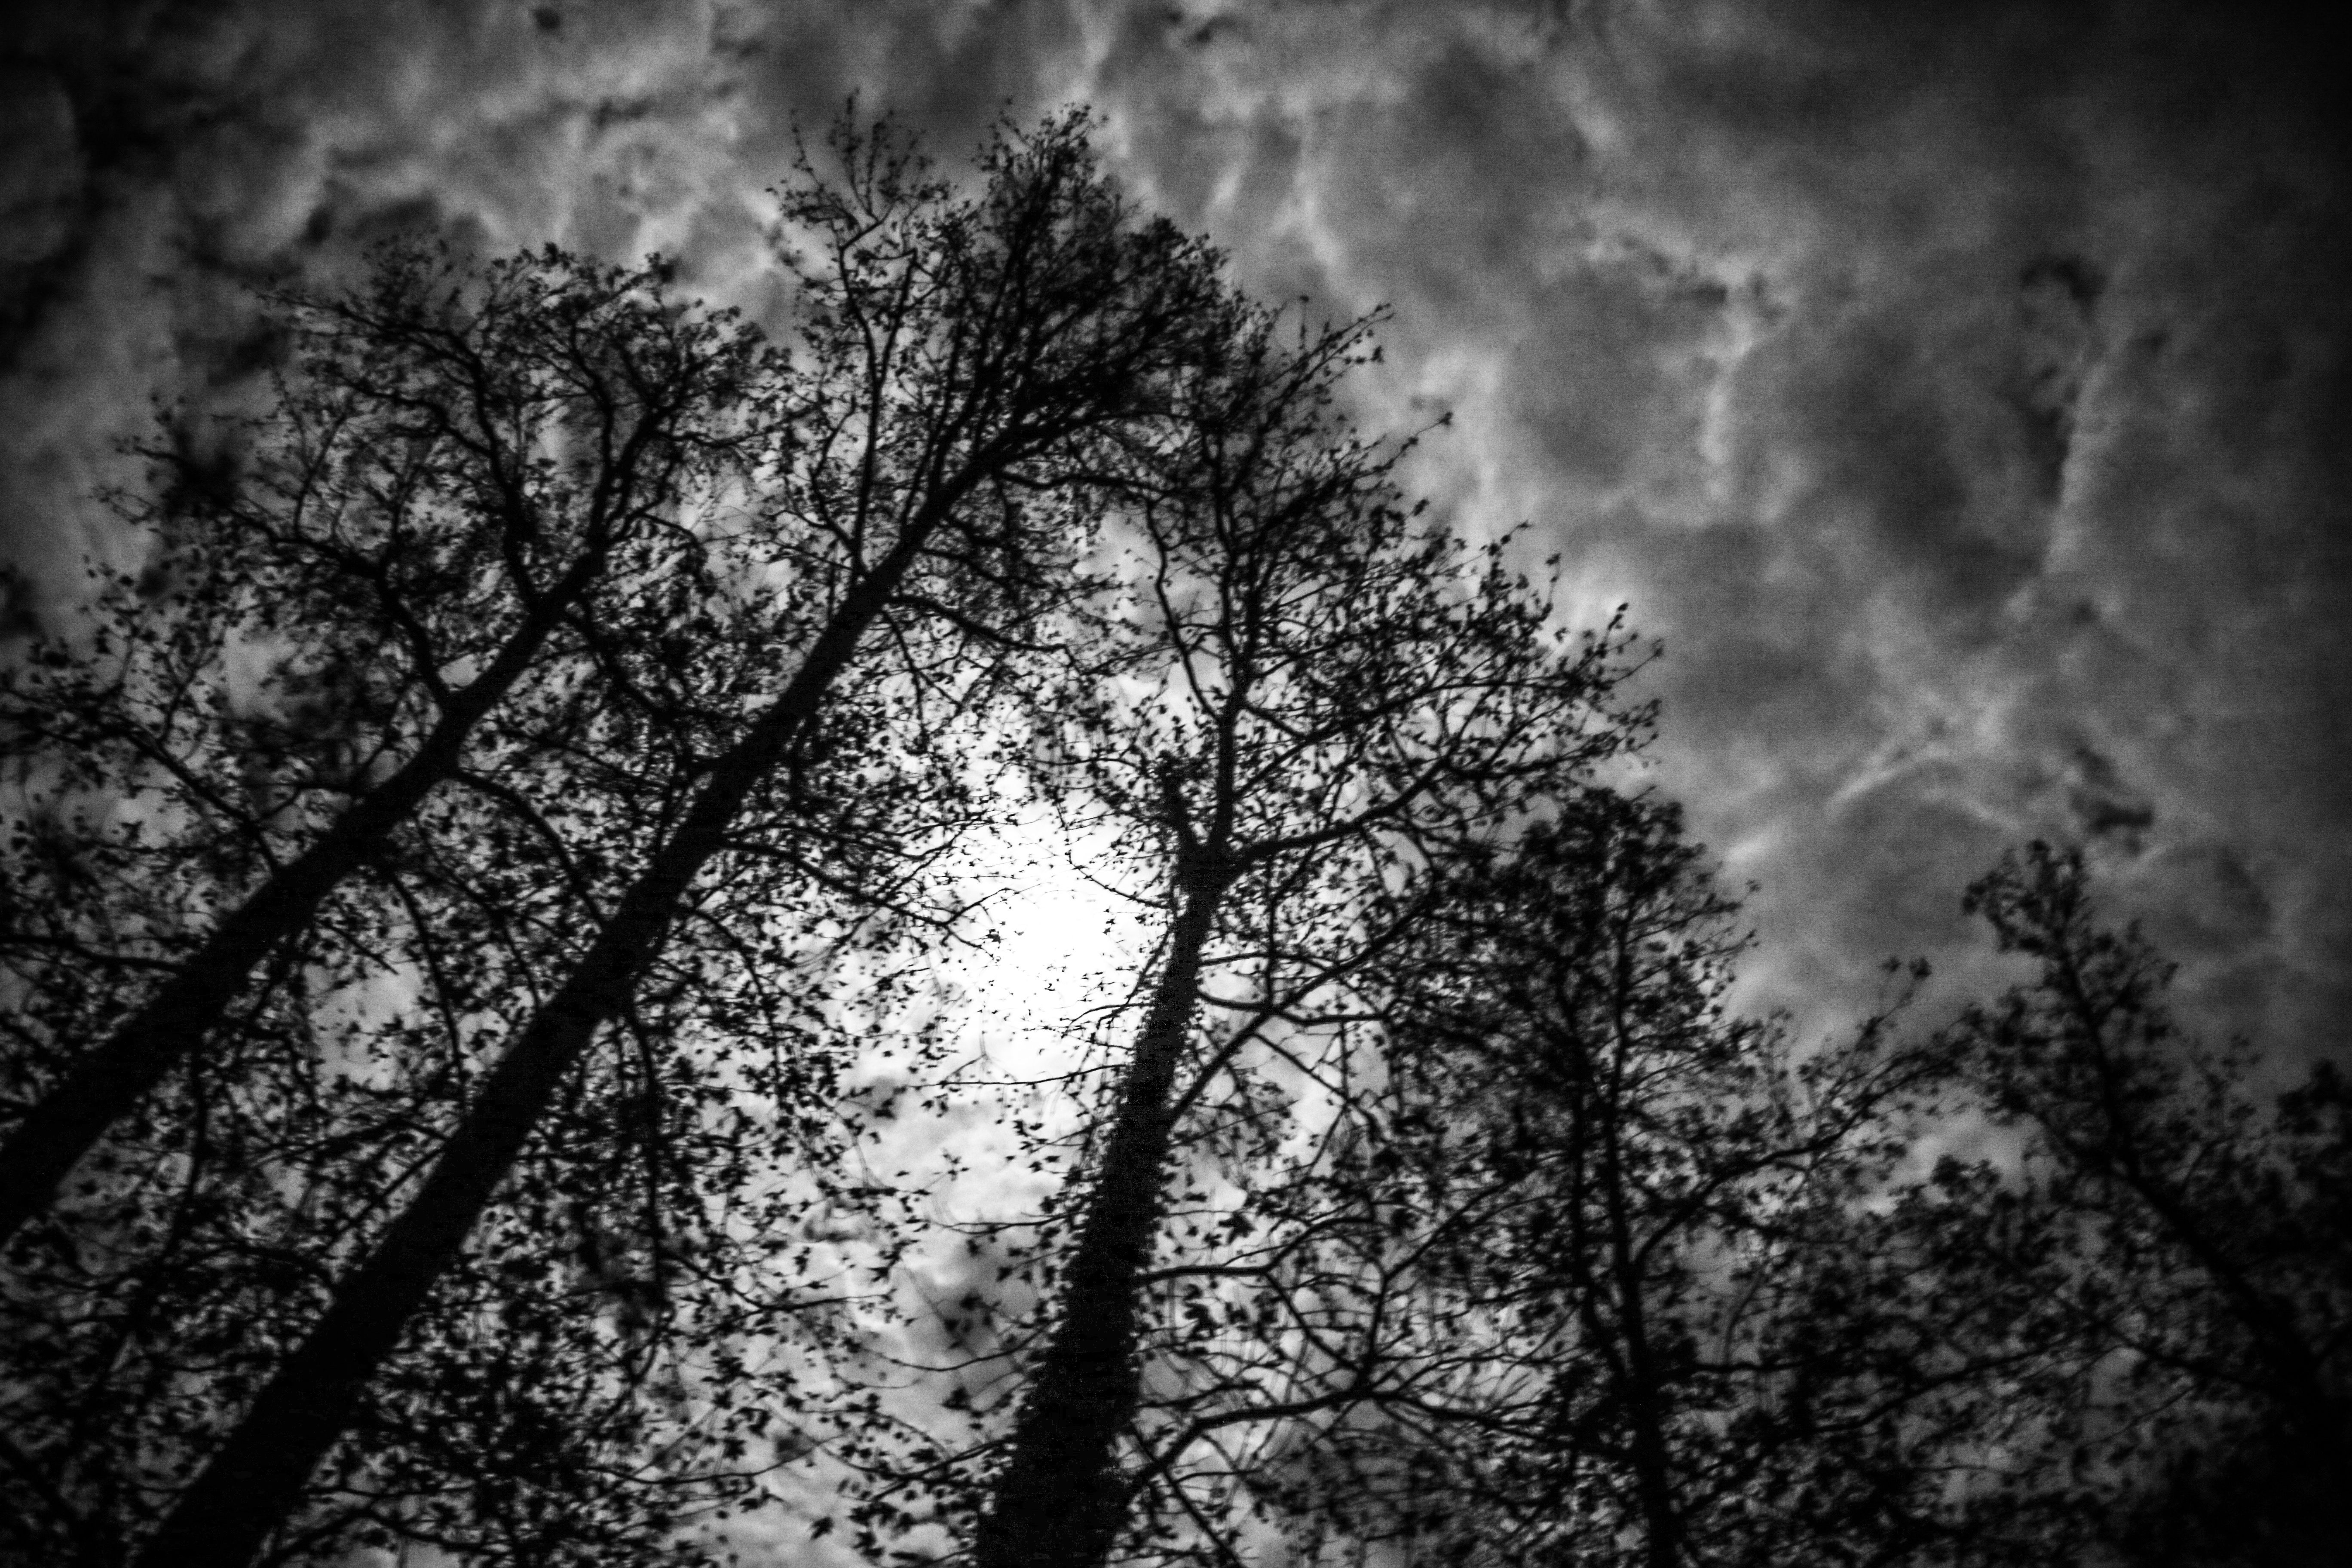
tree, nature, forest, branch, light, cloud, black and white, plant, sky, sunlight, atmosphere, darkness, monochrome, monochrome photography, atmospheric phenomenon, woody plant